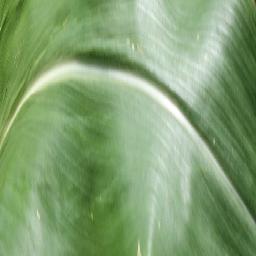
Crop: corn
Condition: (maize)_healthy